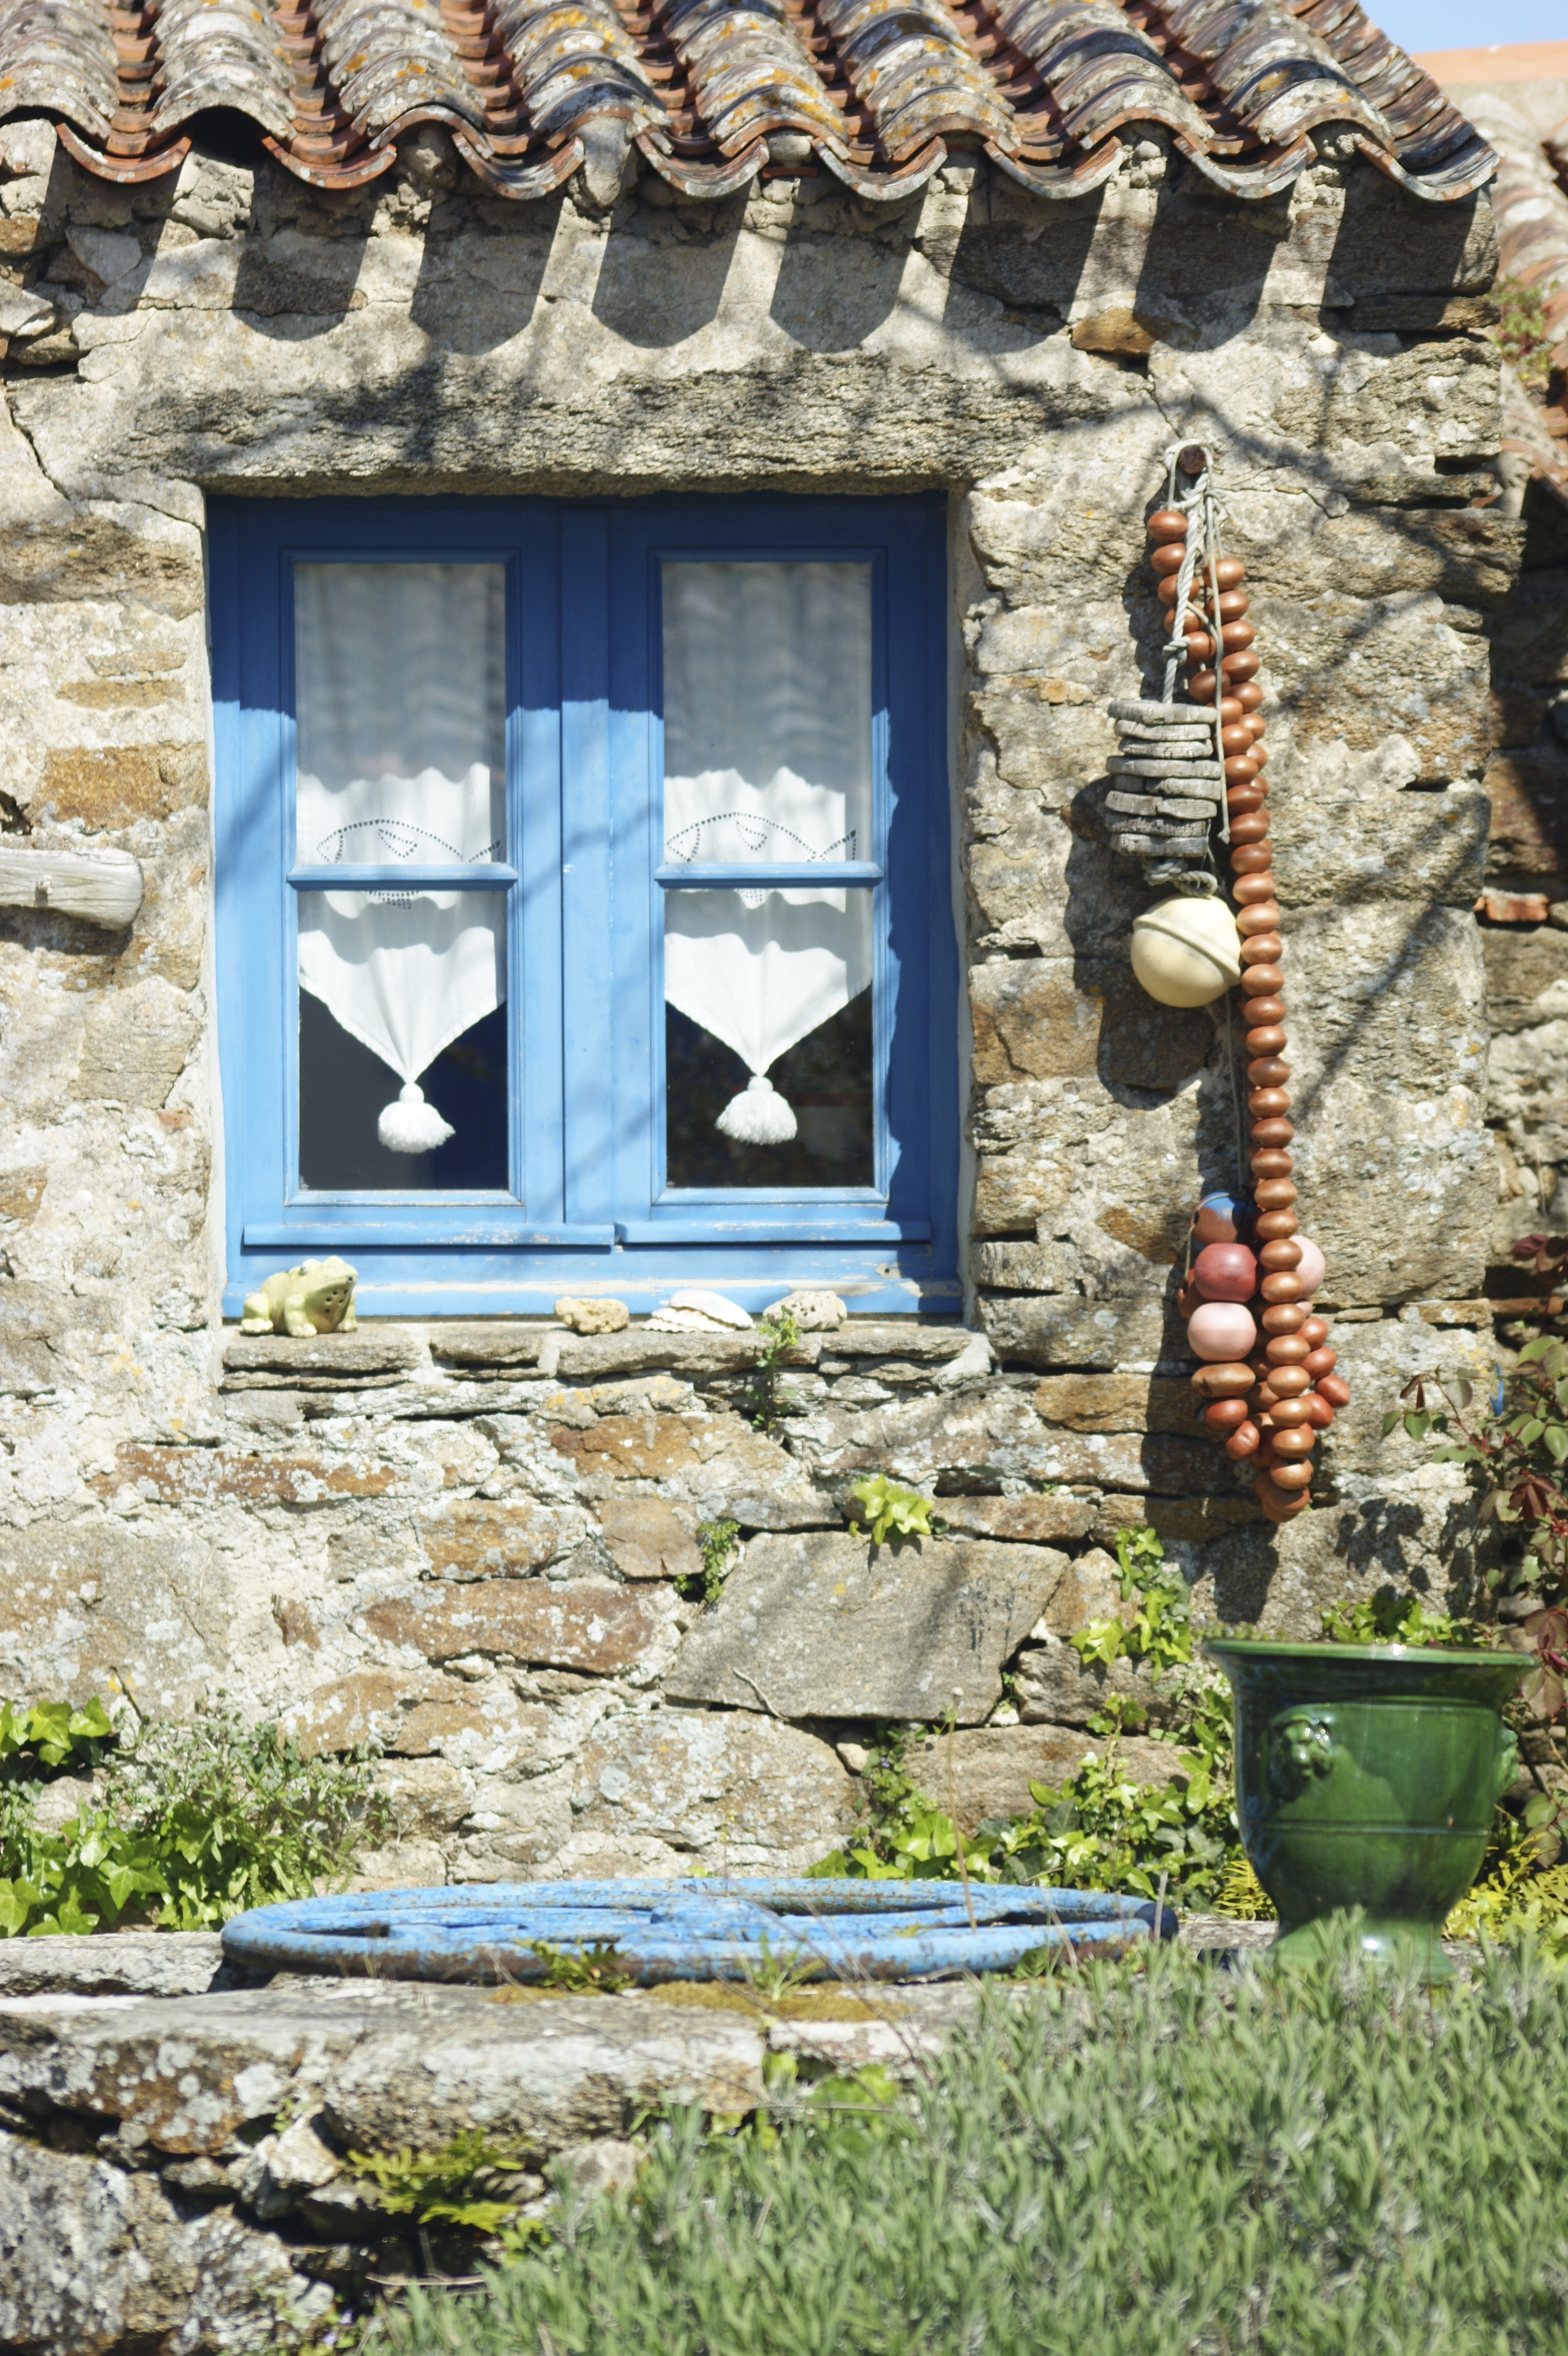
beach, rock, ocean, architecture, field, house, window, home, wall, cottage, holiday, backyard, curtain, island, peninsula, blue, pierre, atlantic, ile, granite, breton, embroidery, brittany, morbihan, small house, oceanic, outdoor structure, yeu